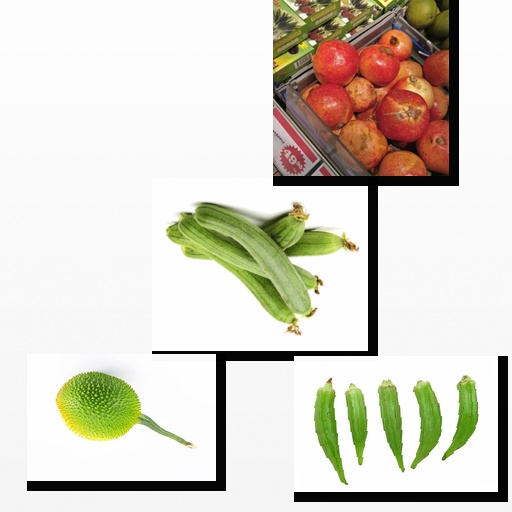
Food items: pomegranate, spiny_gourd, ridge_gourd, okra